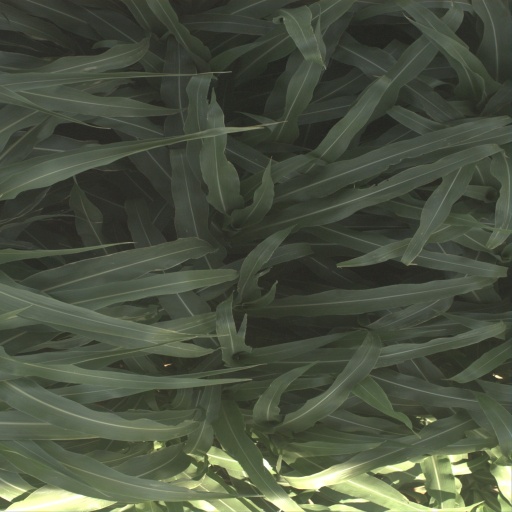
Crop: sorghum